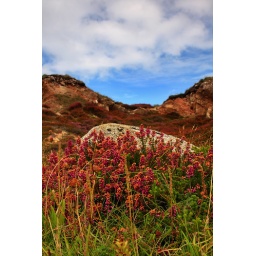
This is what you get when you mix heather, a rock and a blue sky over Portknockie.Not a bad blend I thought.